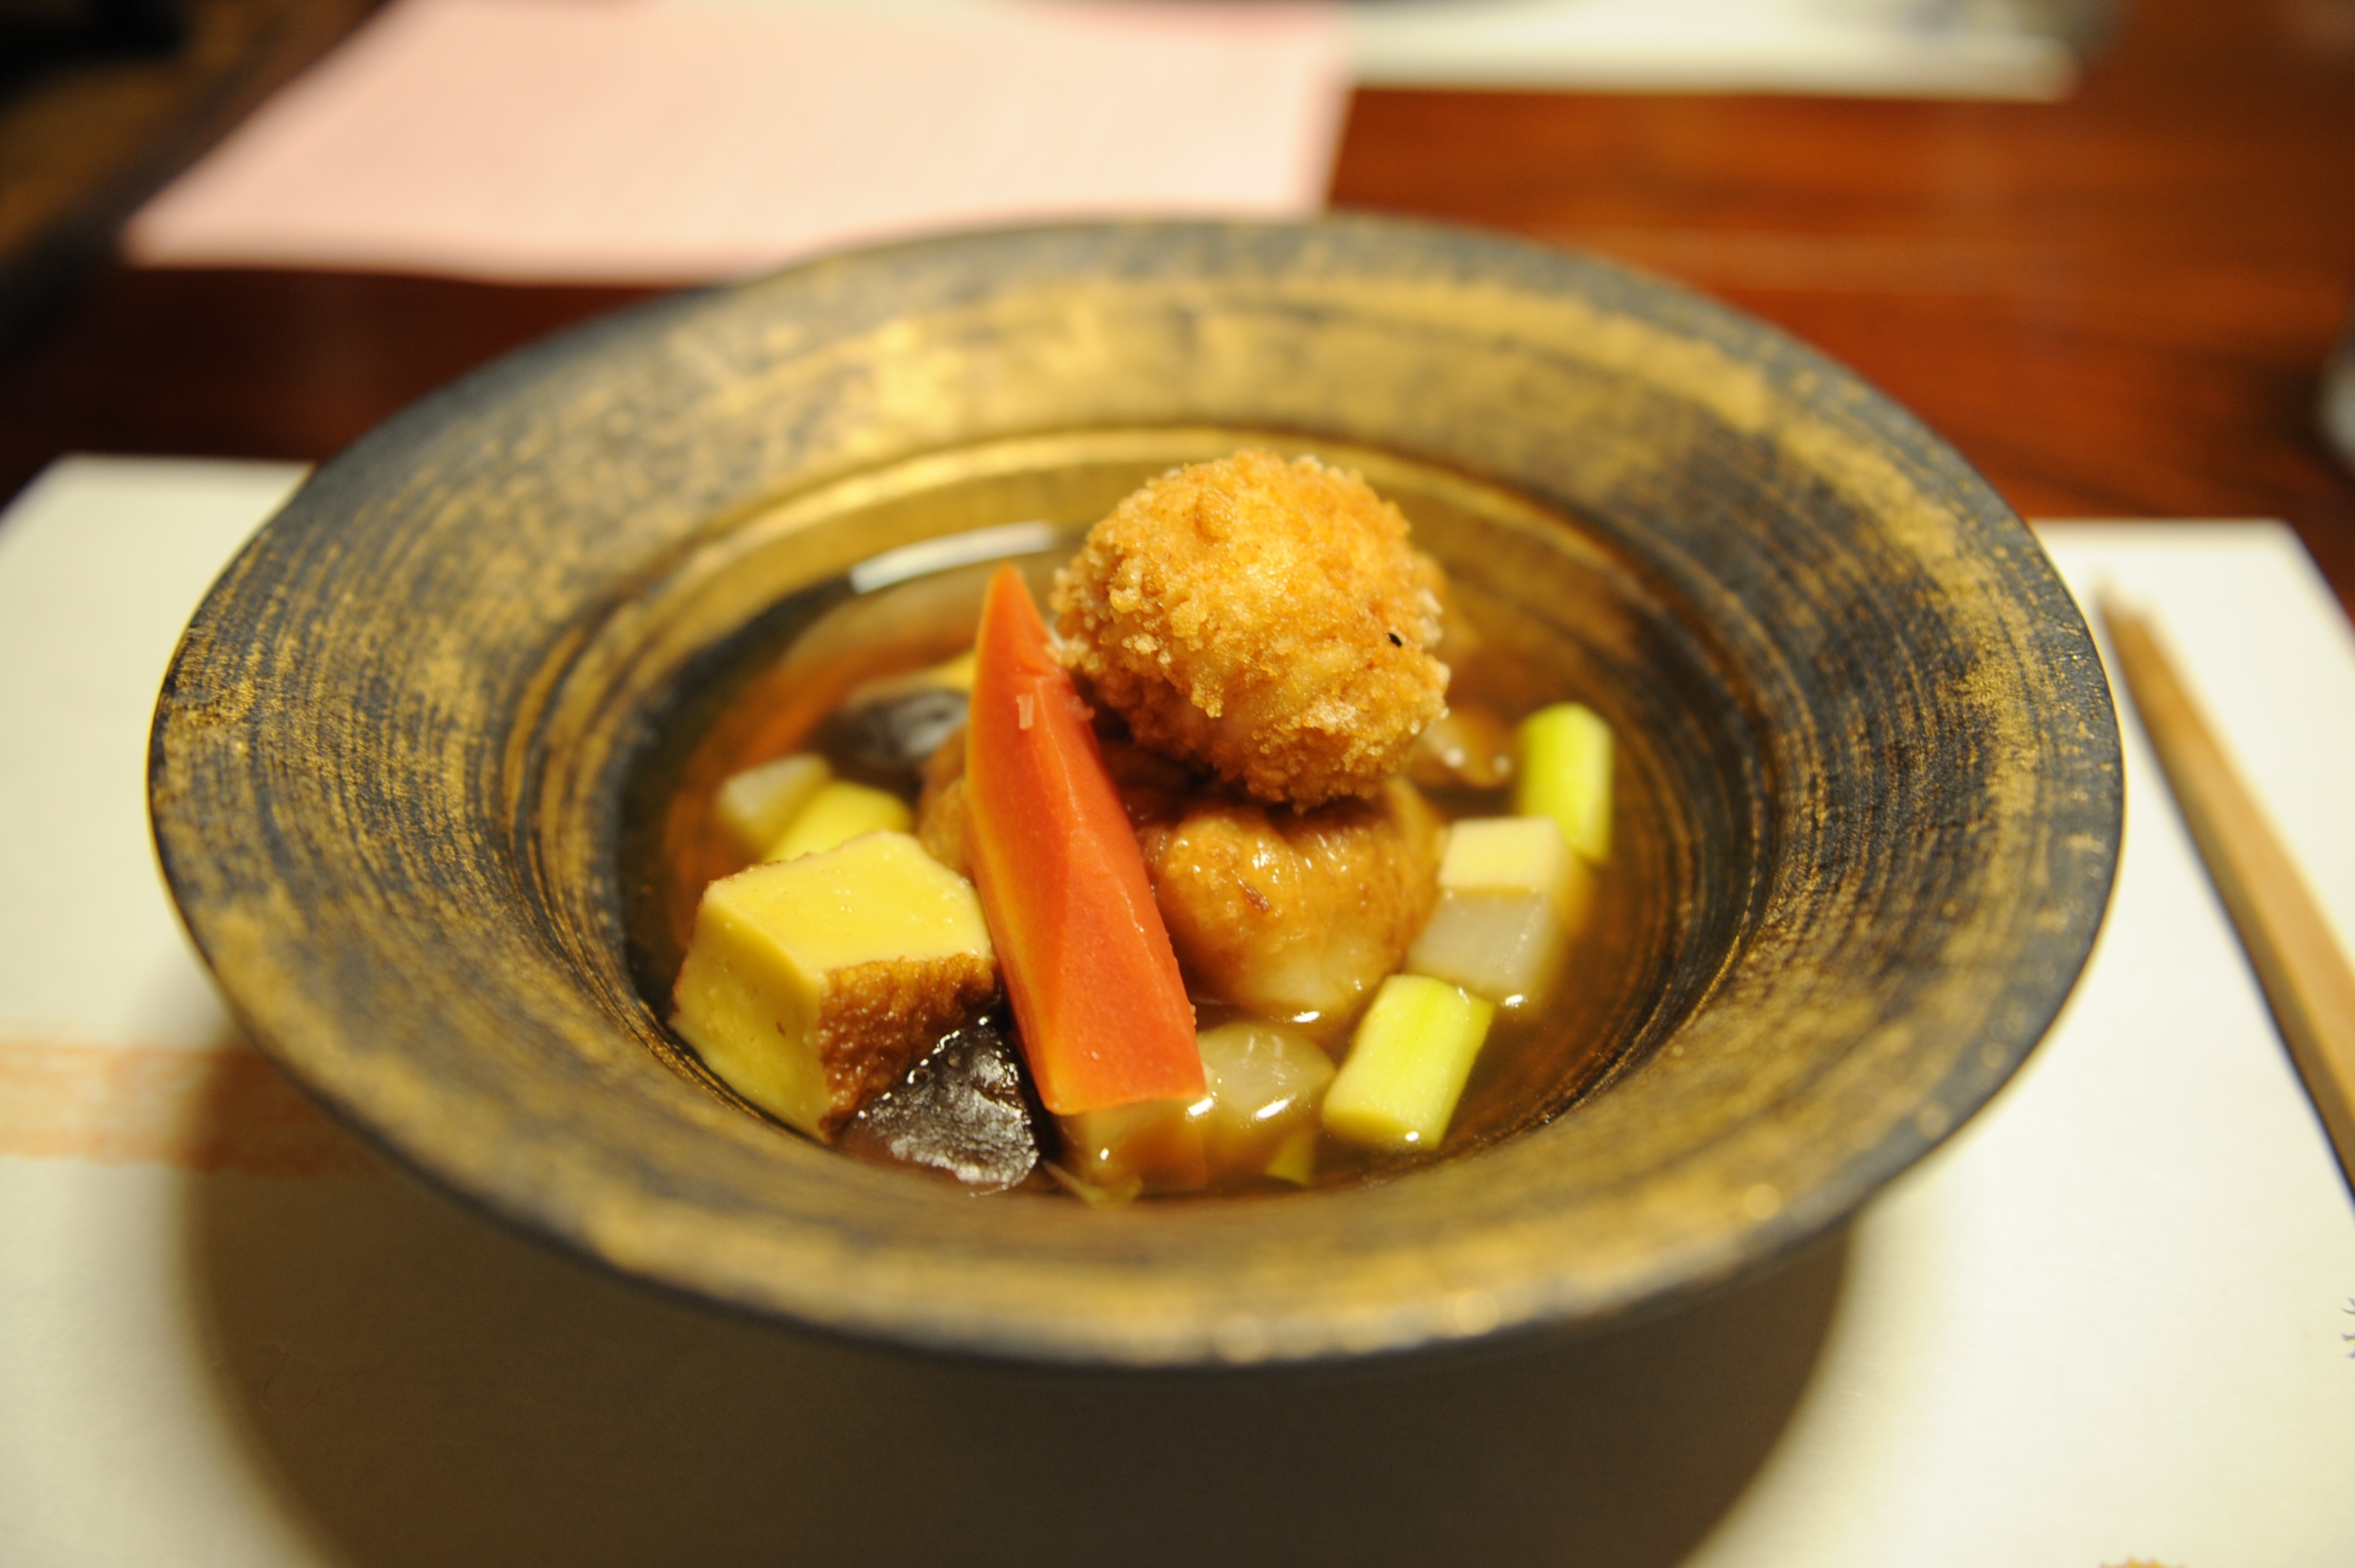
restaurant, dish, meal, food, produce, breakfast, cuisine, delicious, asian food, hakone, diet, chinese food